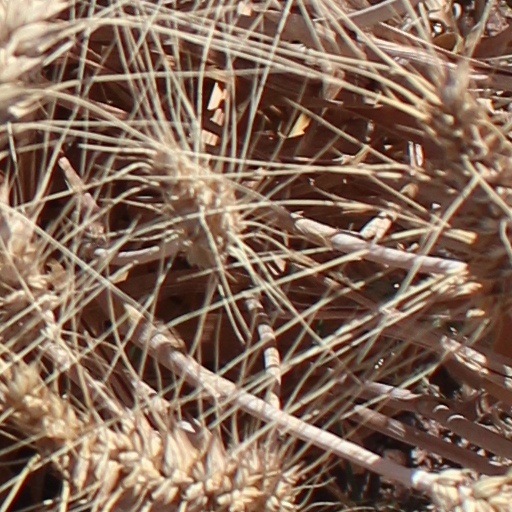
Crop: wheat